1977 Beagle Channel arbitration

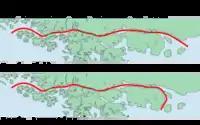
Two views over the Beagle Channel as seen by the signatories of the Treaty of 1881. Above the Chilean view, below the Argentine view

To resolve the conflicting interests of both countries, they decided in 1881 on an agreement; but nearly a century later there was still no mutual understanding of what that agreement had consisted of. Chile maintained it had only renounced rights to eastern Patagonia (today continental south Argentina) to obtain full possession of the Strait of Magellan, but Argentina believed Chile received the Strait of Magellan in return for renouncing all coasts bordering the Atlantic Ocean.